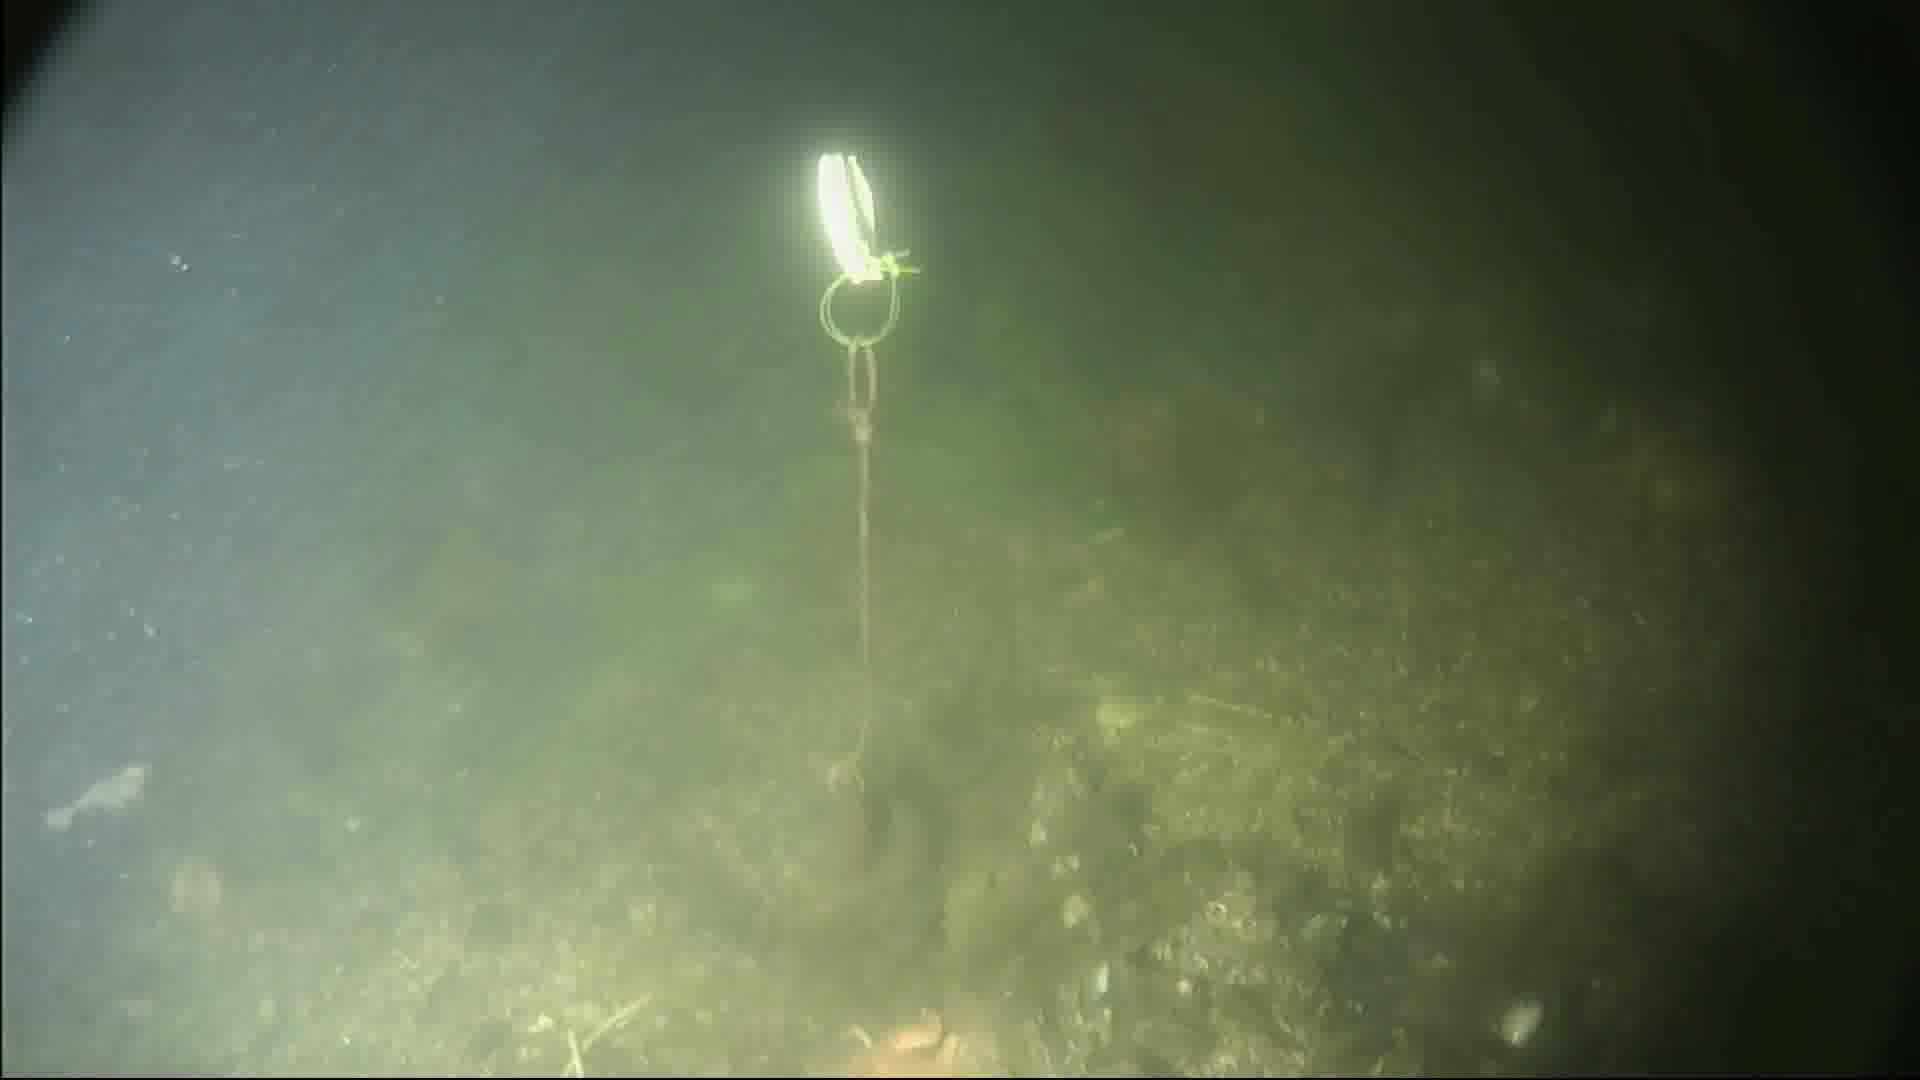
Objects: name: starfish
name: shrimp